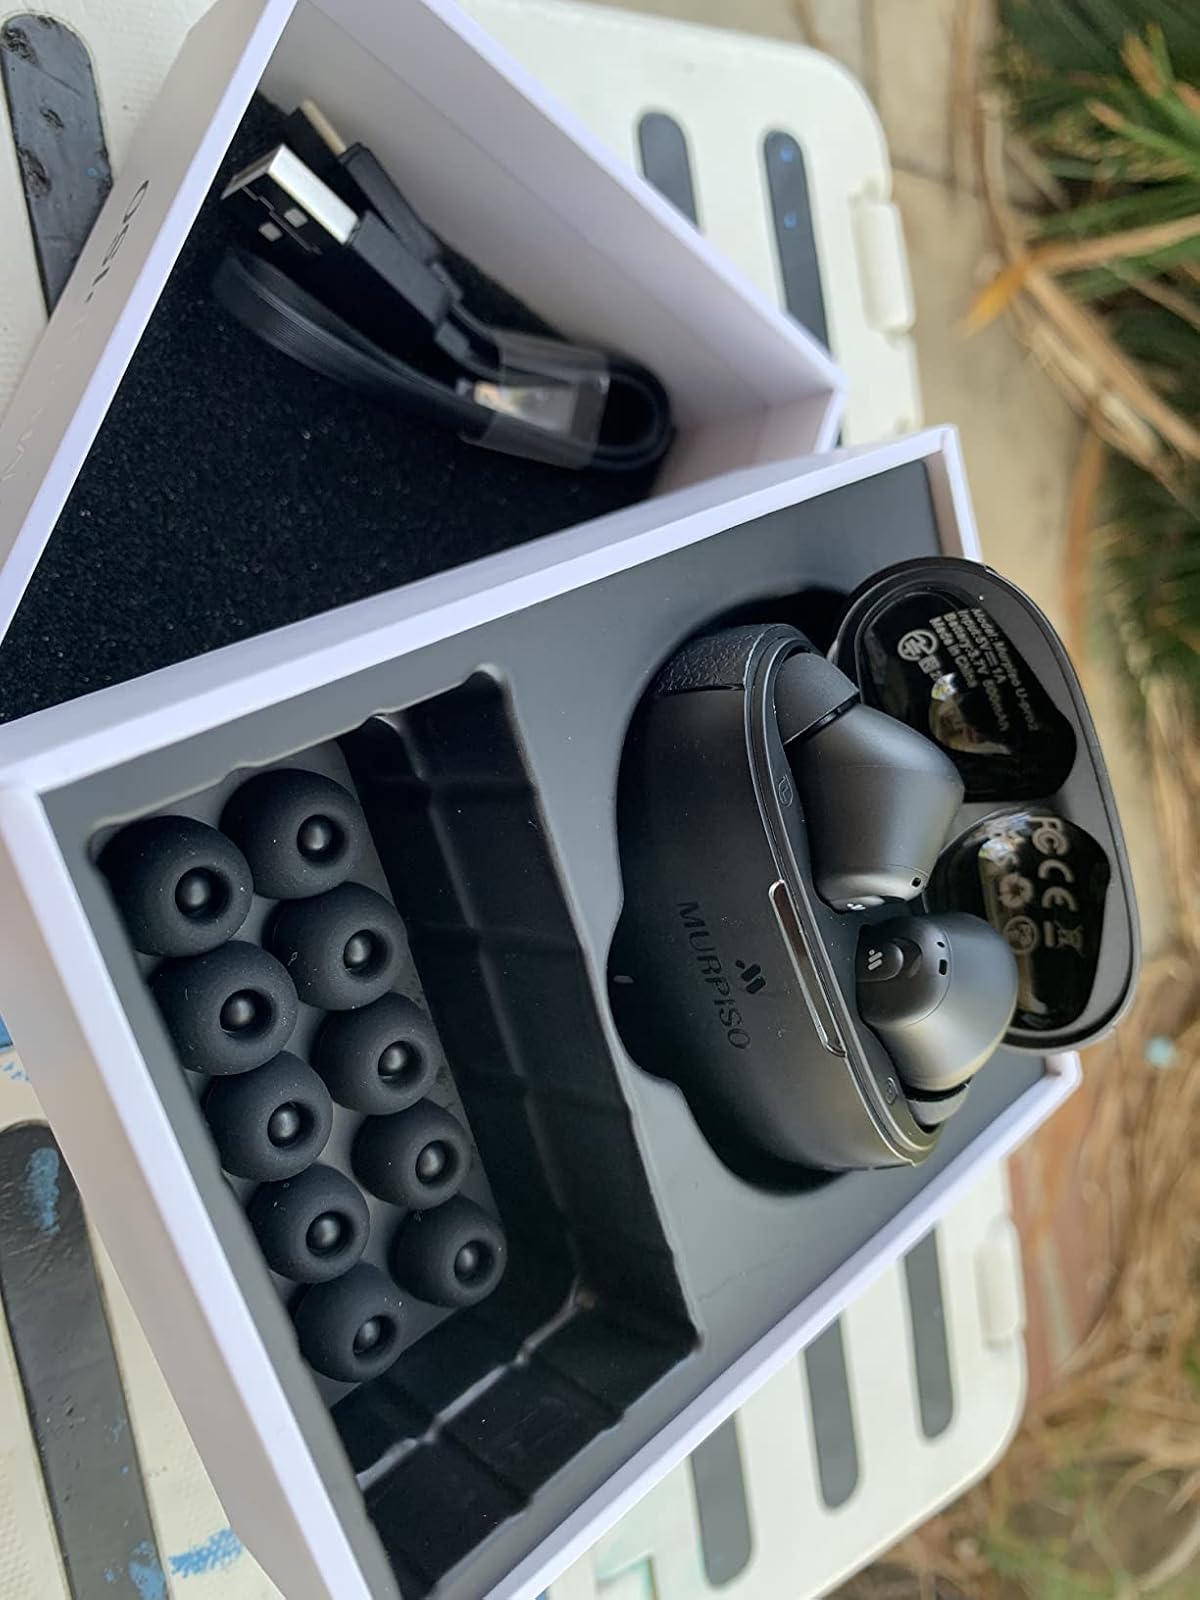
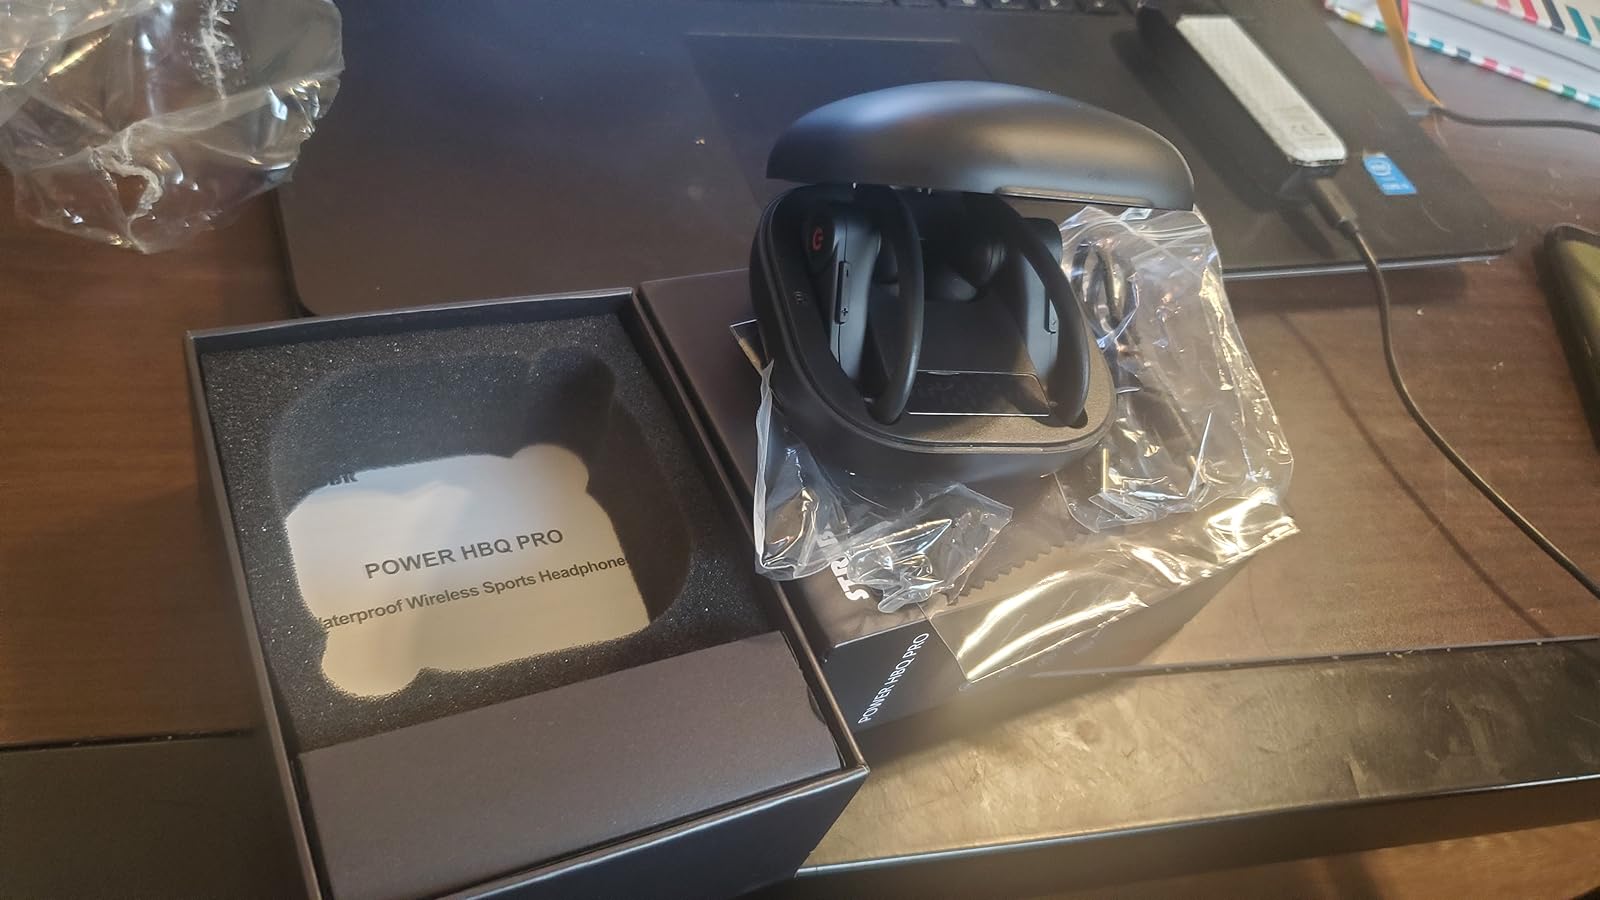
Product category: earbuds
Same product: no